Bayonne, New Jersey

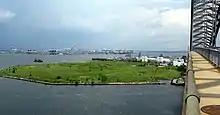
Kill Van Kull meets Newark Bay

The city of Bayonne has around 180 full-time professional firefighters consisting of the city of Bayonne Fire Department (BFD), which was founded on September 3, 1906, and operates out of five fire stations located throughout the city. The Bayonne Fire Dept operates a fleet of five engines, one squad (rescue-pumper), three ladder trucks, a heavy rescue truck (which is also part of the Metro USAR Collapse Rescue Strike Team), a large 4,000 gallon foam tanker truck, a haz-mat truck, a multi-service unit, a fireboat, as well as spare apparatus. Each tour is commanded by a battalion chief.